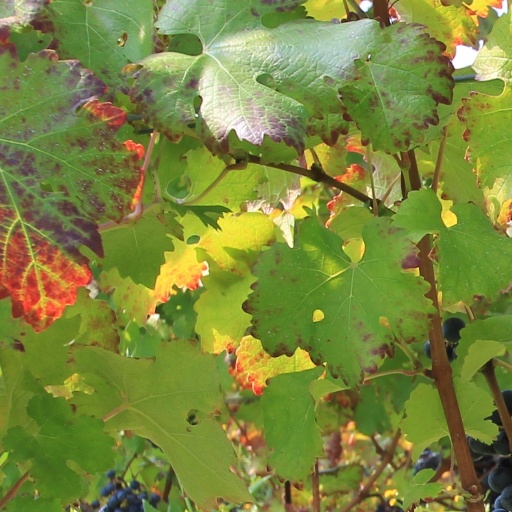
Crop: grape